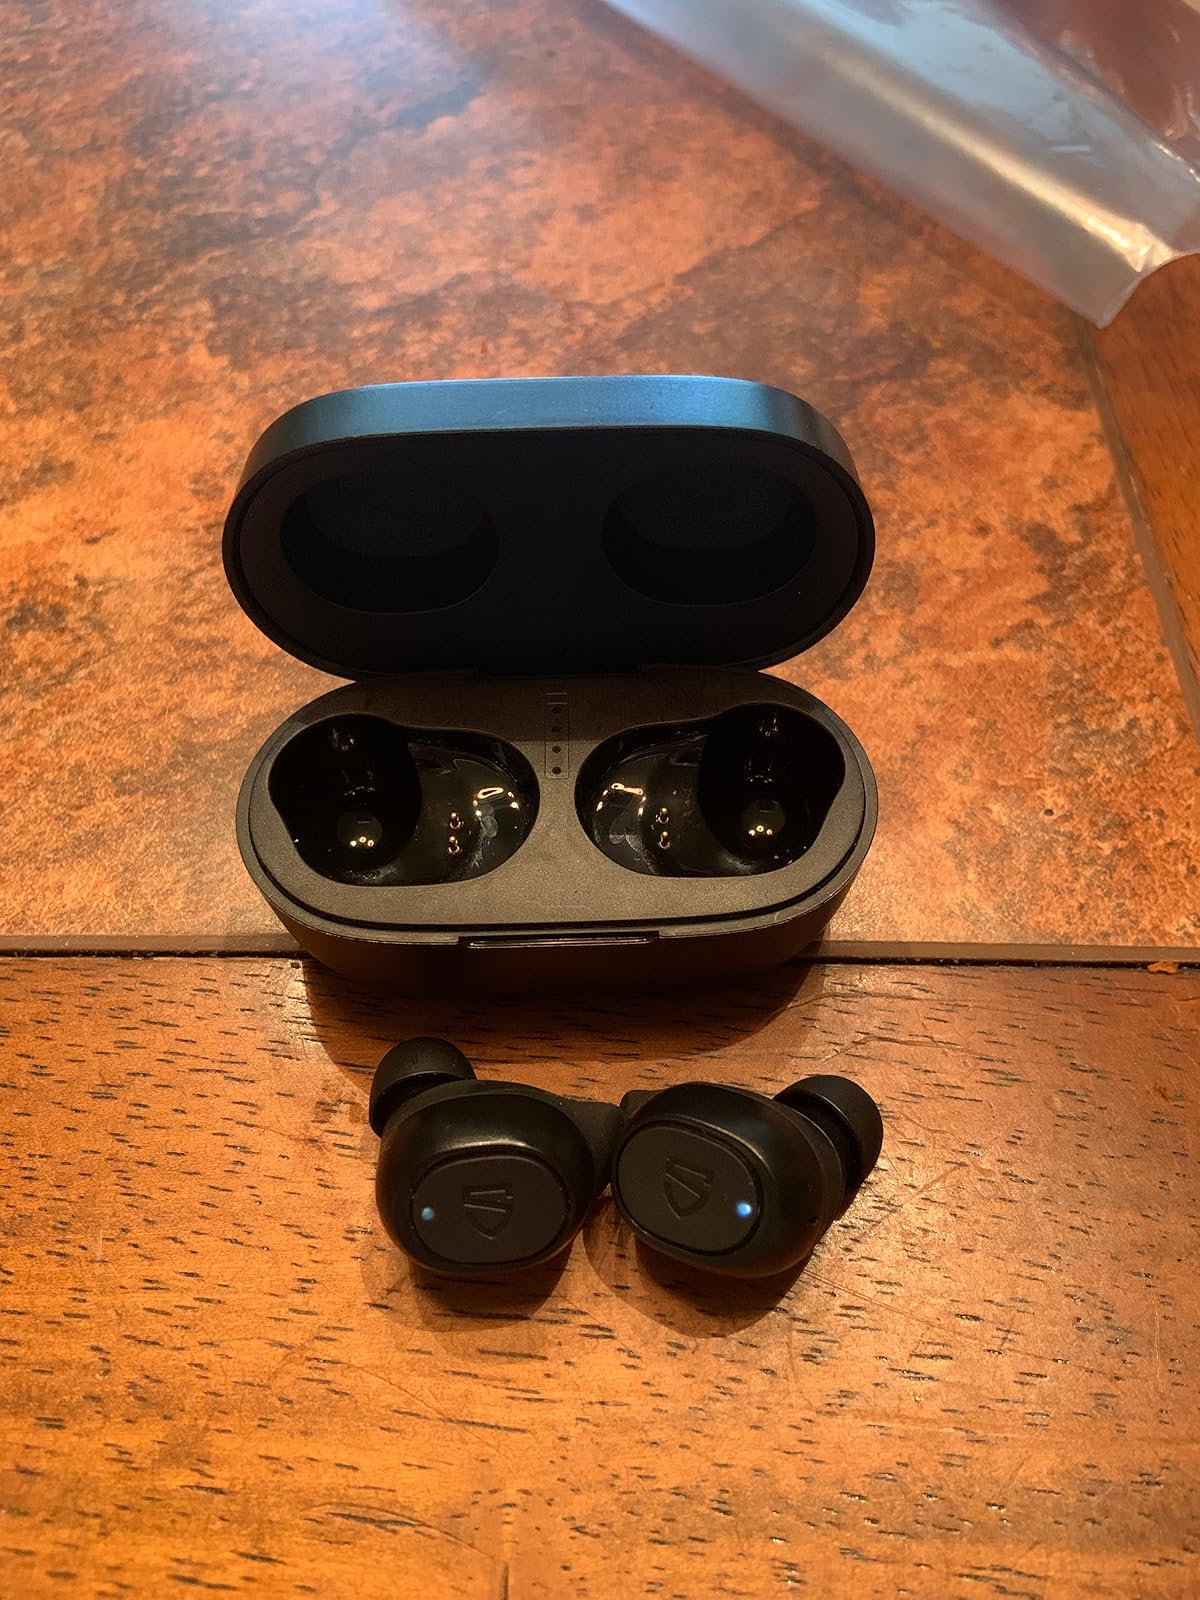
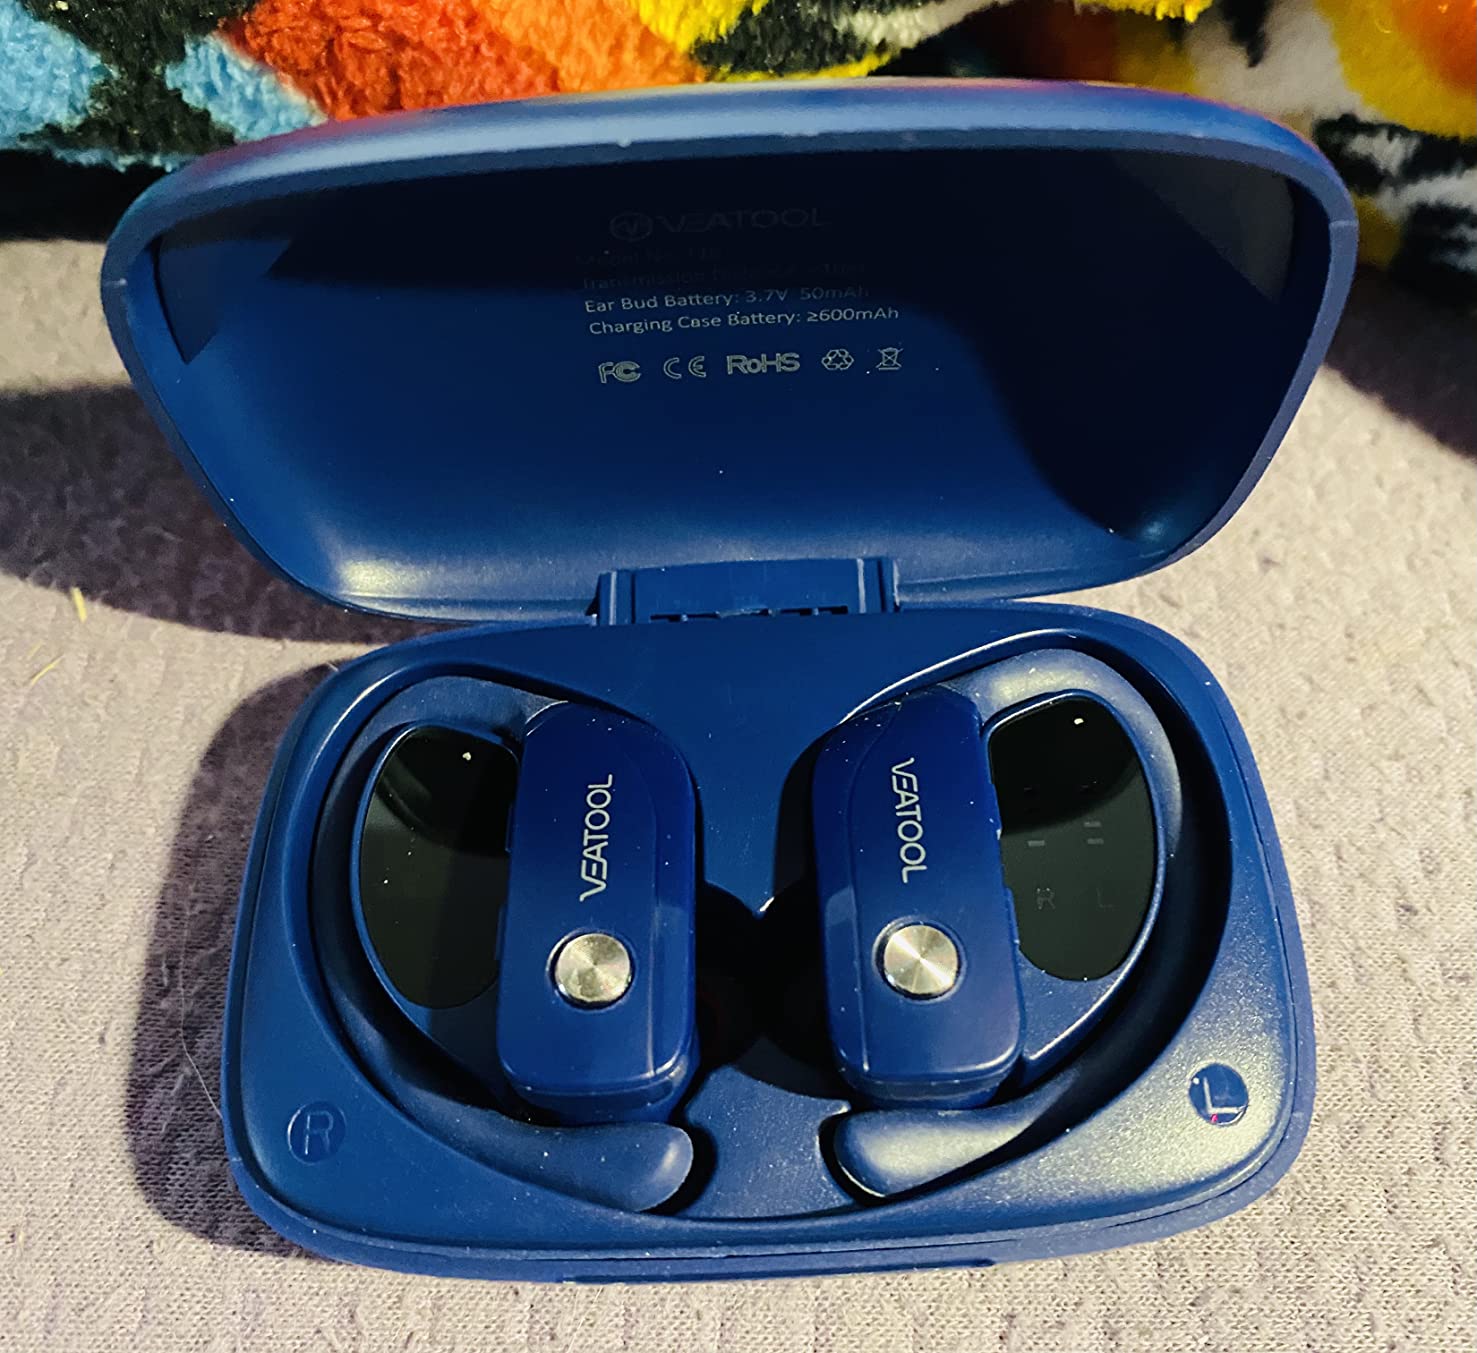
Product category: earbuds
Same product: no